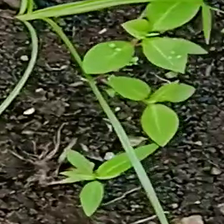
Weed species: Moti_dudhi(Euphorbia_geneculata_L)